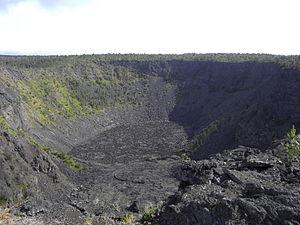
Cratère du Pauahi depuis le point de vue, Kilauea, Hawaï, États-Unis
Le Pauahi, en anglais Pauahi Crater, est un cratère volcanique des États-Unis situé à Hawaï, sur les flancs du Kīlauea.
Le Kīlauea ou Kilauea est un volcan des États-Unis situé à Hawaï, dans le Sud-Est de l'archipel et de l'île du même nom. Ce volcan bouclier qui s'est construit au pied du Mauna Loa voisin culmine à 1 246,2 mètres d'altitude, ce qui en fait l'un des plus imposants du monde si on tient compte de l'empilement total de ses coulées de lave. De son sommet couronné par une caldeira de cinq kilomètres de longueur s'égrènent dans deux directions de nombreux cratères, cônes et fissures volcaniques sur plusieurs dizaines de kilomètres de longueur. L'une de ces bouches éruptives, le Puʻu ʻŌʻō, est en éruption continue depuis le 3 janvier 1983 ce qui fait du Kīlauea l'un des volcans les plus actifs au monde en prenant en compte les 52 éruptions qu'il a connues pour le seul XXᵉ siècle. Ces éruptions qui ont défini le type éruptif hawaïen sont marquées par une lave d'une grande fluidité issue du point chaud d'Hawaï et qui a donné naissance aux autres volcans de l'archipel. Basaltique, très peu visqueuse et avec une faible teneur en silice ce qui permet son dégazage sans explosions, la lave émise par le Kīlauea forme généralement des fontaines, des lacs et des coulées de lave.